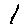
Label: 1